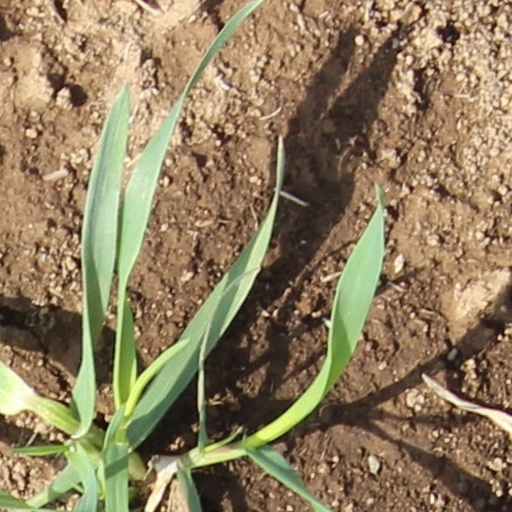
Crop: wheat